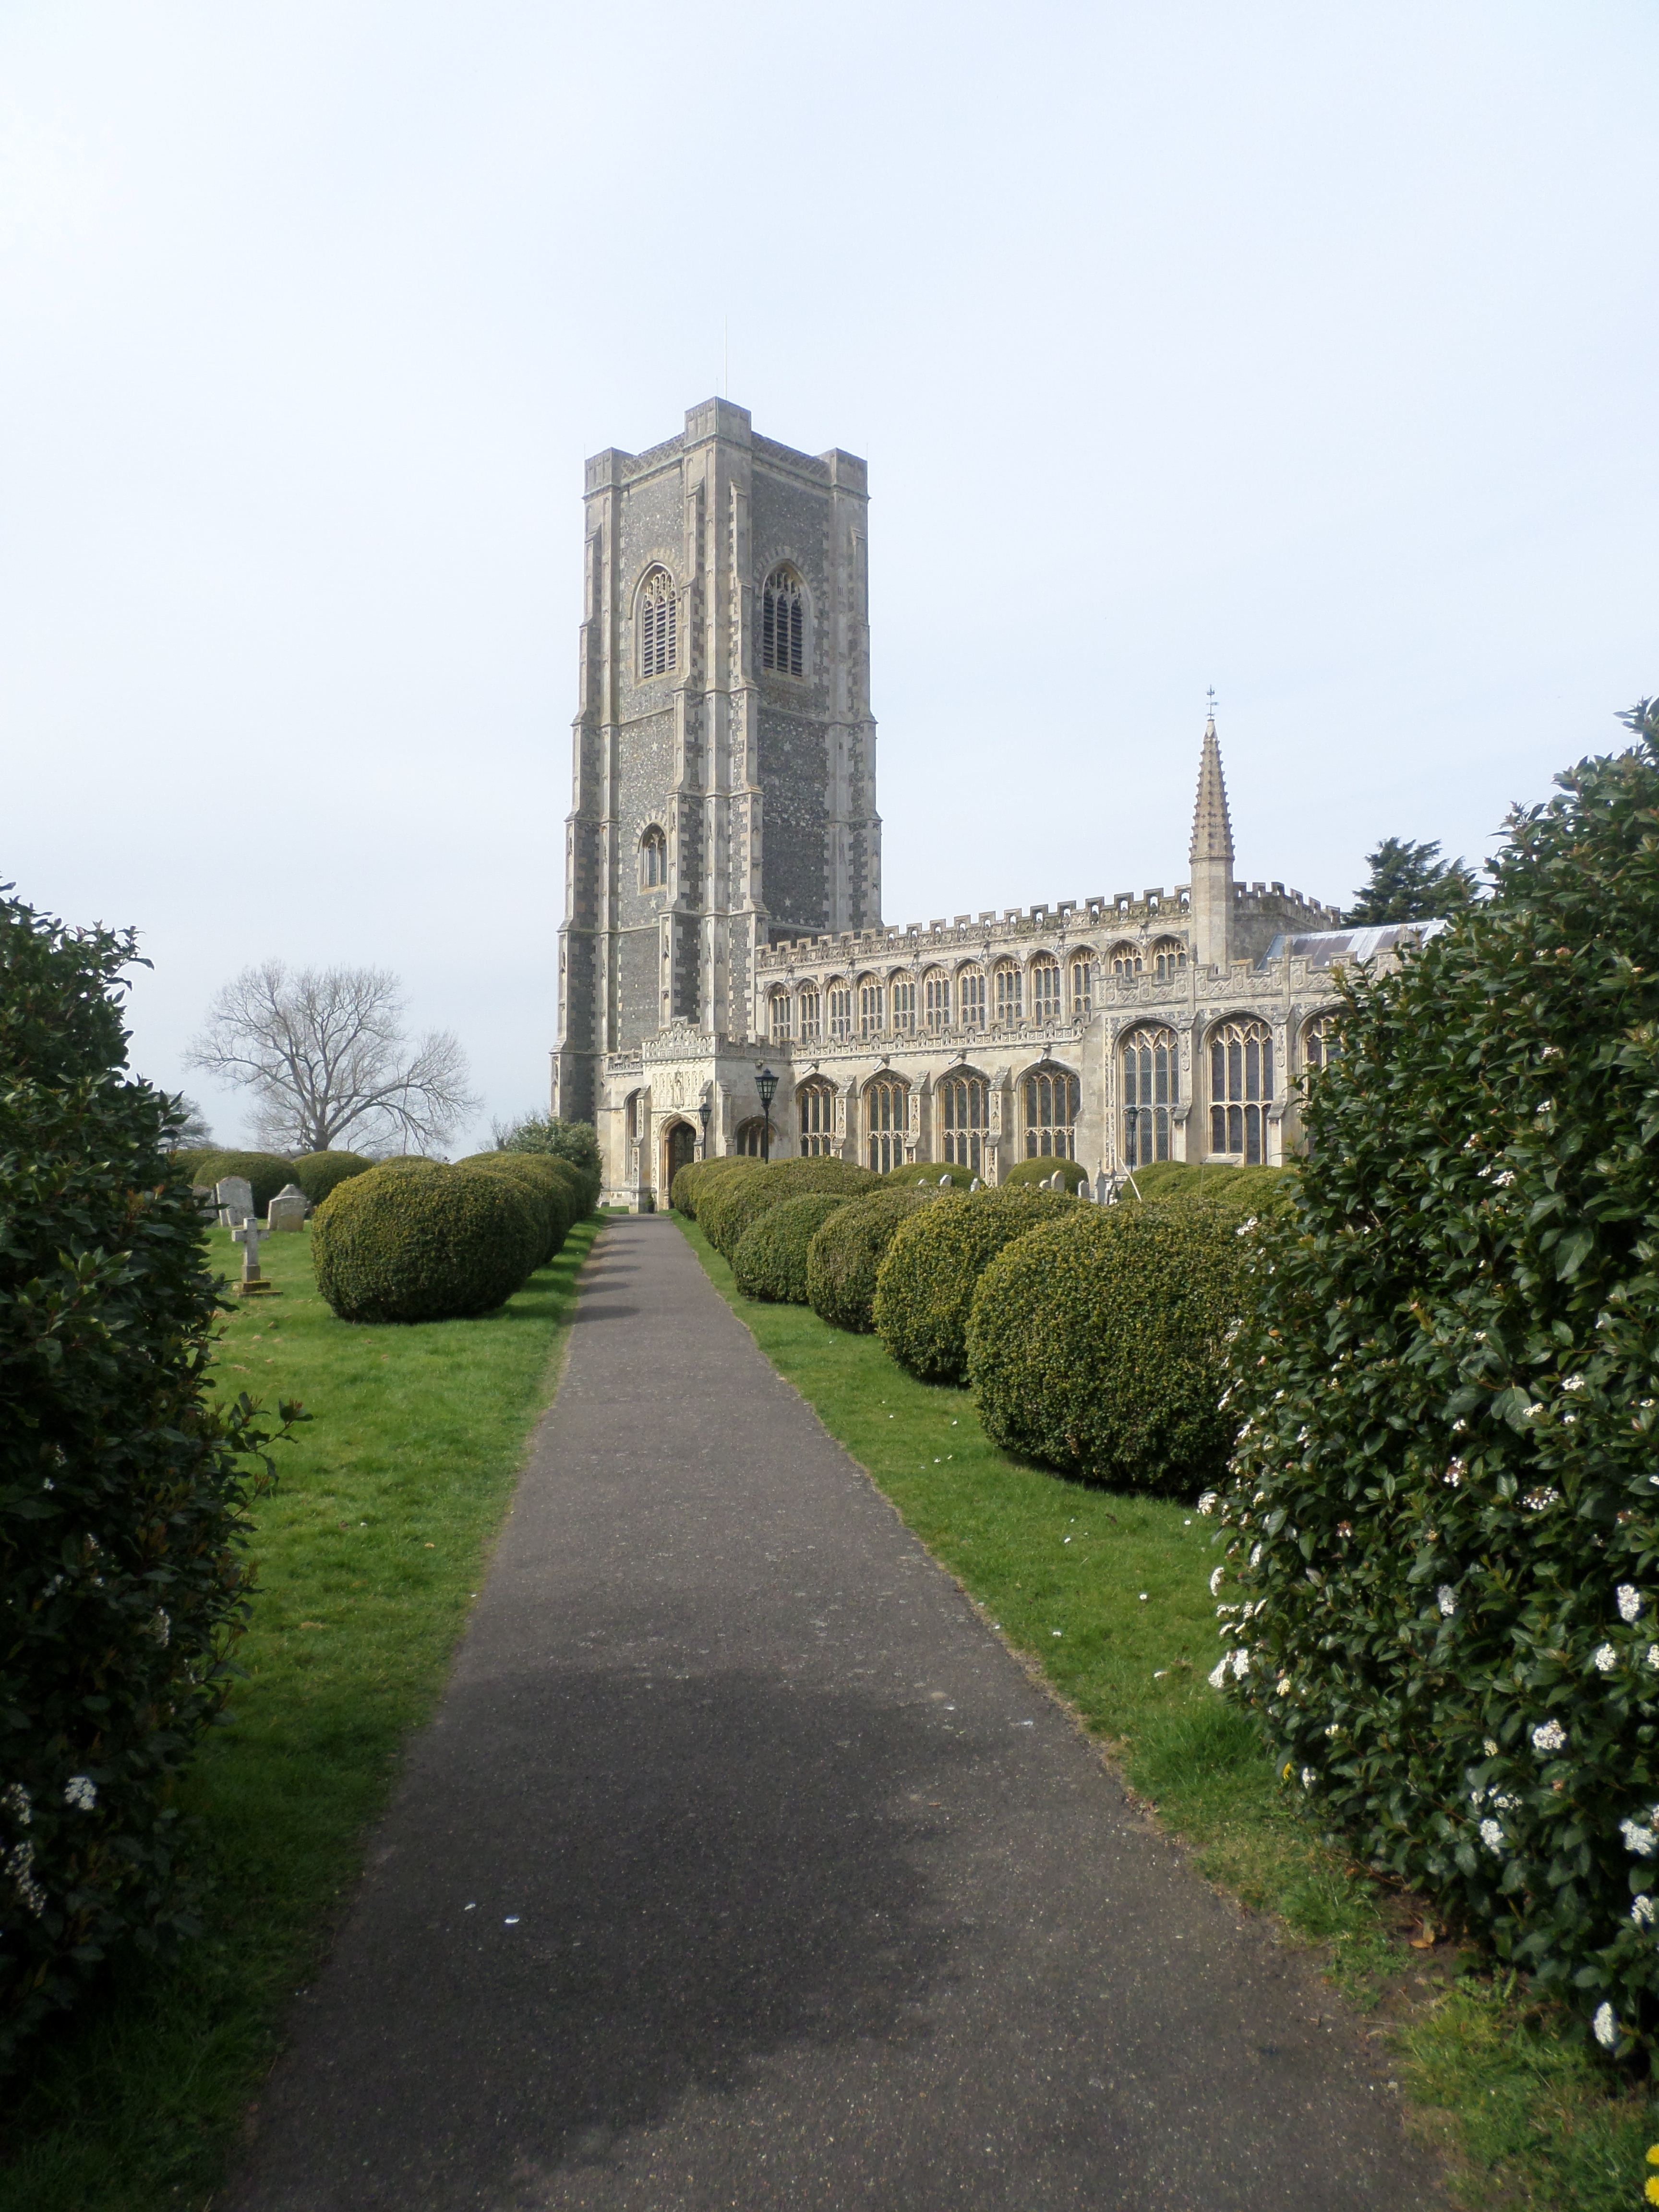
building, chateau, castle, church, cathedral, waterway, place of worship, monastery, abbey, estate, topiary, stately home, yew tree, lavenham church, yews